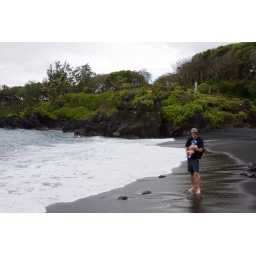
Black sand beach in Maui along the Road to Hana.